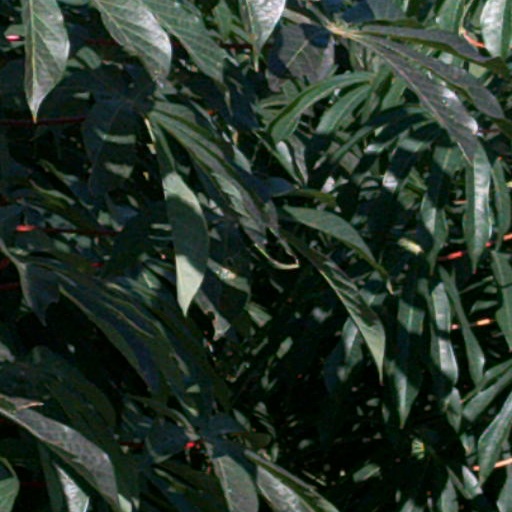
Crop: cassava